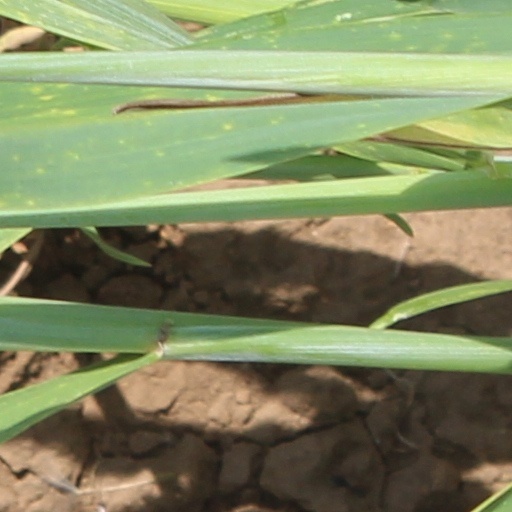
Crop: wheat